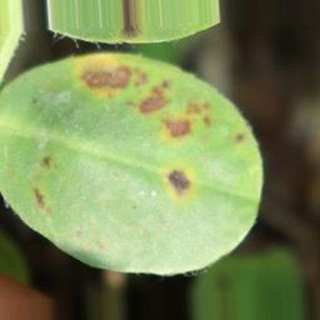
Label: groundnut_late_leaf_spot